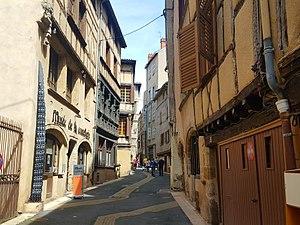
Musée et Rue de la coutellerie à Thiers 63
Le Thiers est la marque commerciale d'utilisation collective d'un modèle de couteau fabriqué à Thiers dans le département du Puy-de-Dôme en région Auvergne-Rhône-Alpes. Il dispose d'une double vague, pour la forme, dont les obliques aux deux extrémités du manche sont inversées. La marque, propriété de l'association Le Couté de Tié, est enregistrée à l'institut national de la propriété industrielle.
En maçonnerie, l'encorbellement ou assise en encorbellement, désigne toute saillie qui porte à faux au nu d'un mur, formée par une ou plusieurs pierres posées l'une sur l'autre, et plus saillantes les unes que les autres. Le principe de l'encorbellement permet de construire des voûtes ou des arcs dits « en encorbellement », plus facilement que l'arc en plein cintre qui fait appel à des cintres en bois.
La vallée des Rouets est le nom donné à une partie de la vallée de la Durolle, principalement située sur le territoire de la commune de Thiers, dans le département français du Puy-de-Dôme et de la région Auvergne-Rhône-Alpes. Elle est connue pour son long passé artisanal car on y a exploité la force motrice de la rivière Durolle dès le Moyen Âge. Le début du XXᵉ siècle marque la fermeture de la plupart des rouets dans la vallée au profit de l'industrie coutelière, majoritairement installée dans la vallée des Usines située en aval.
Iloa, aussi appelée Iloa Les rives de Thiers, est une base de plein air et de loisirs située à Thiers dans le département du Puy-de-Dôme en région Auvergne-Rhône-Alpes. Elle est l'une des 12 bases de plein air et de loisirs de l'ancienne région Auvergne. Avec une superficie de plus de 70 hectares, elle fait partie des plus grandes bases de loisirs de la région Auvergne-Rhône-Alpes.
Le Puy-de-Dôme est un département du centre de la France situé dans la région administrative Auvergne-Rhône-Alpes. Son nom lui vient du volcan endormi : le puy de Dôme.